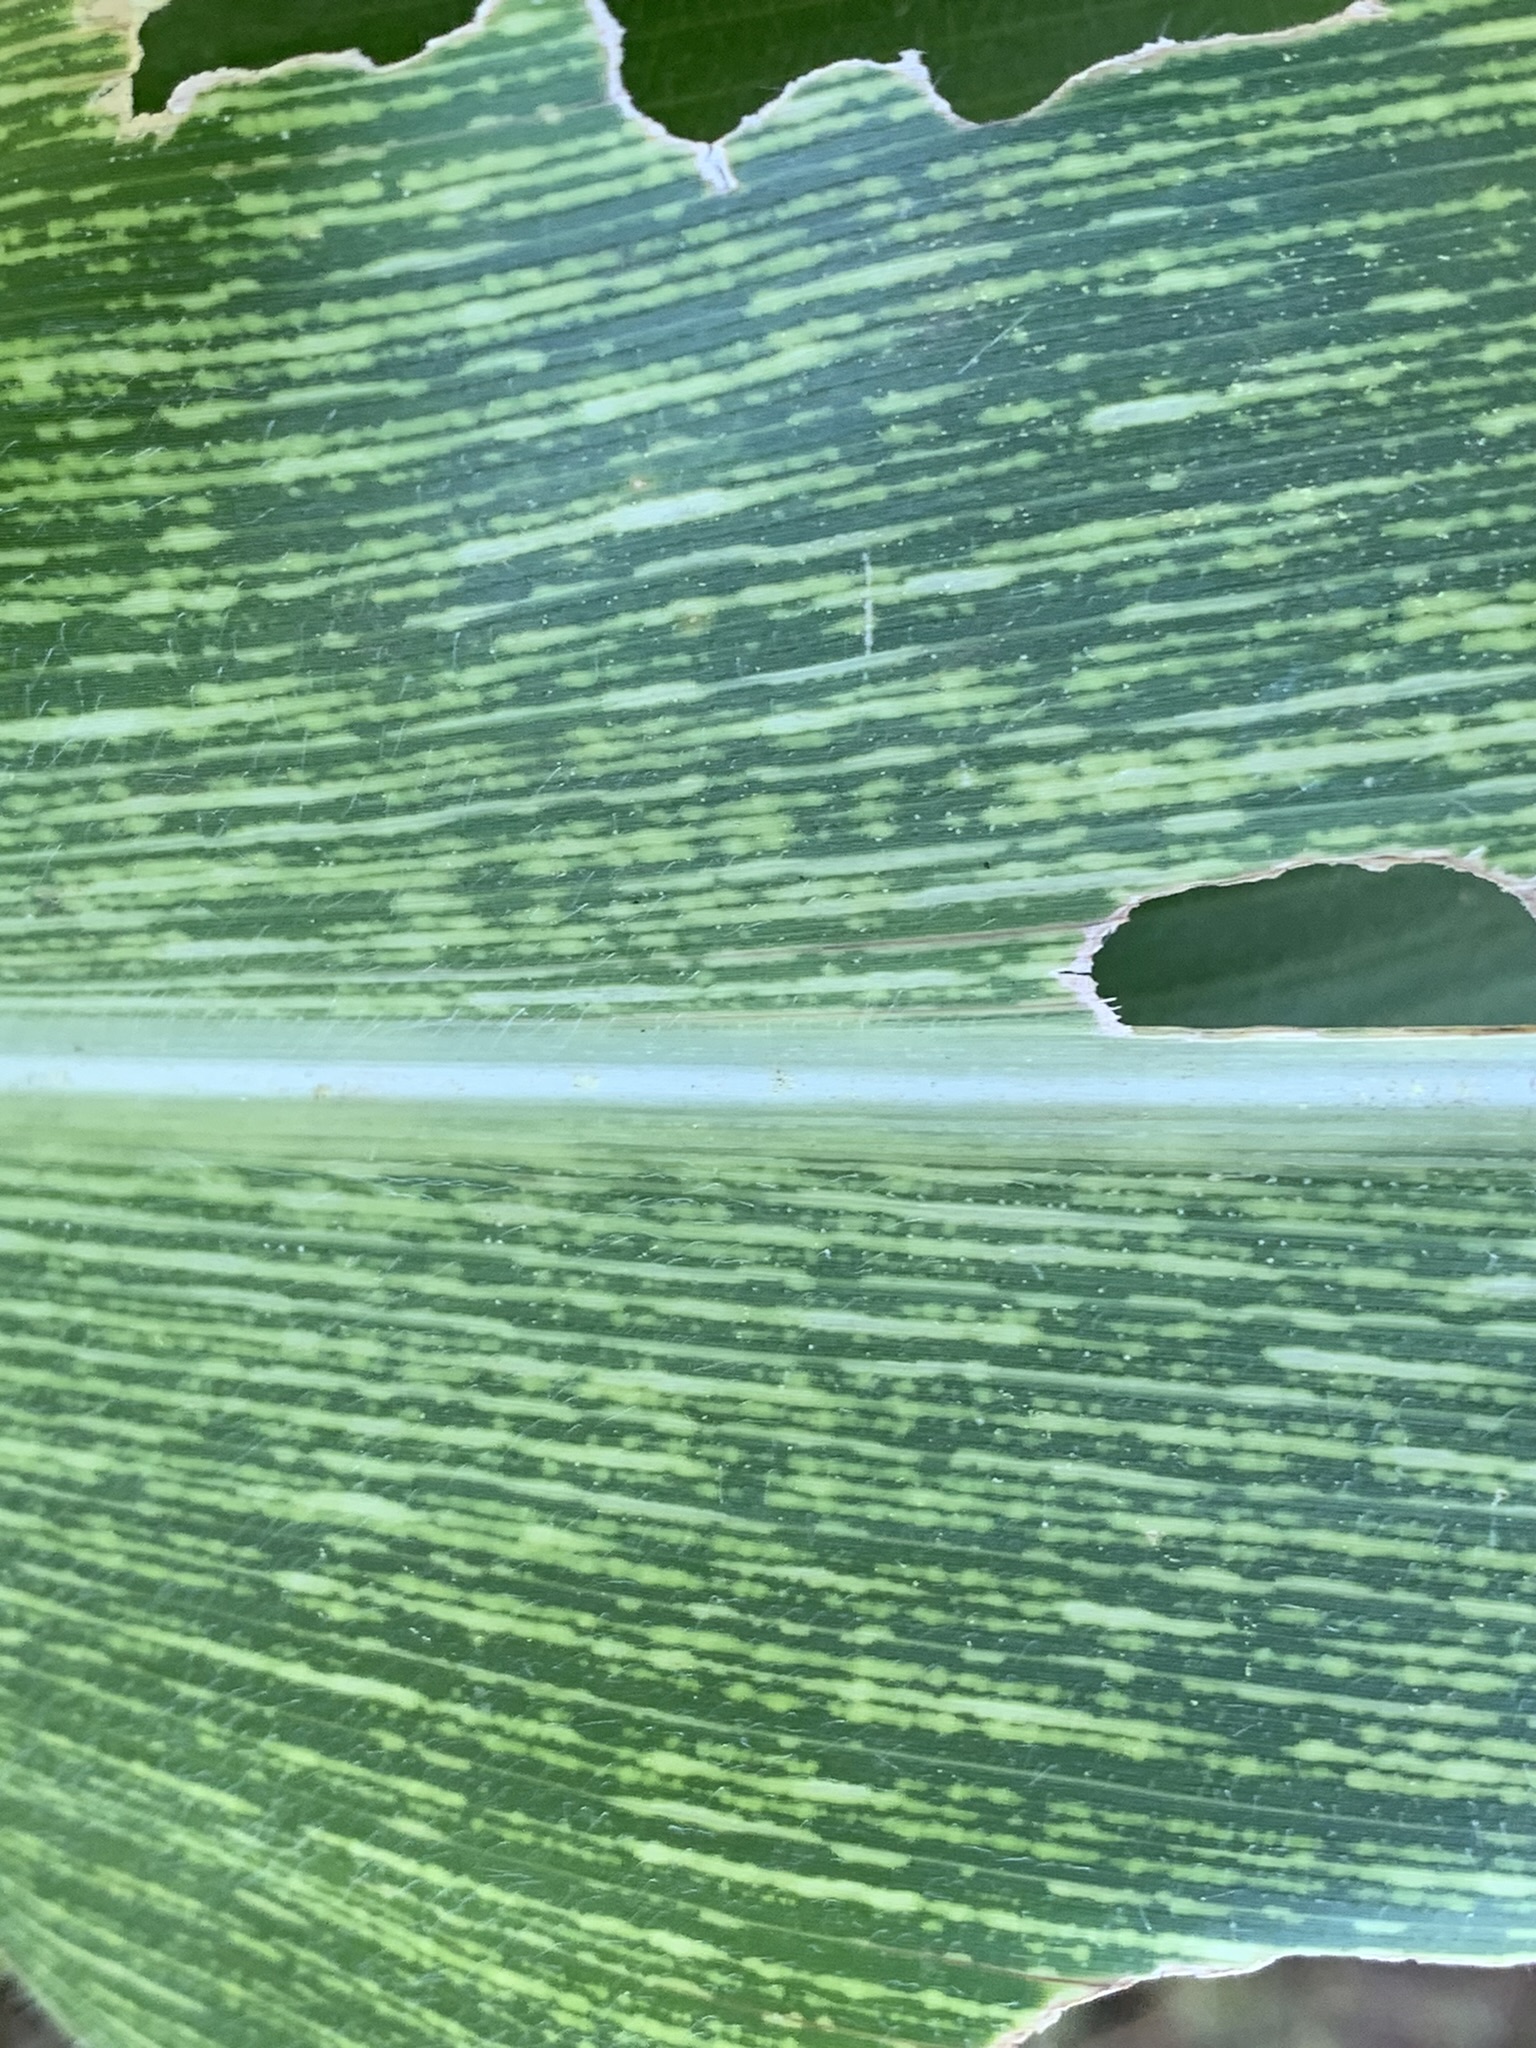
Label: MSV